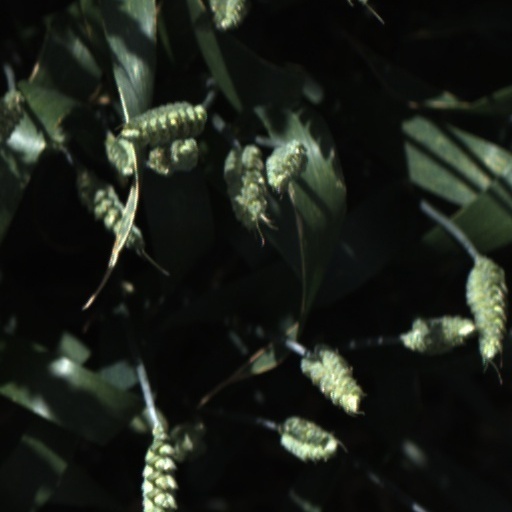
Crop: wheat